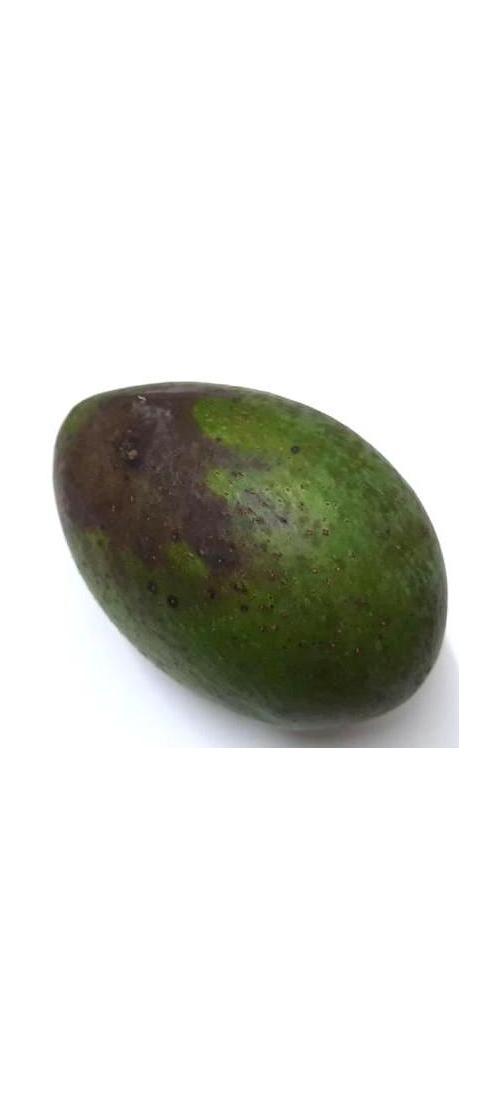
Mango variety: Ashshina Zhinuk